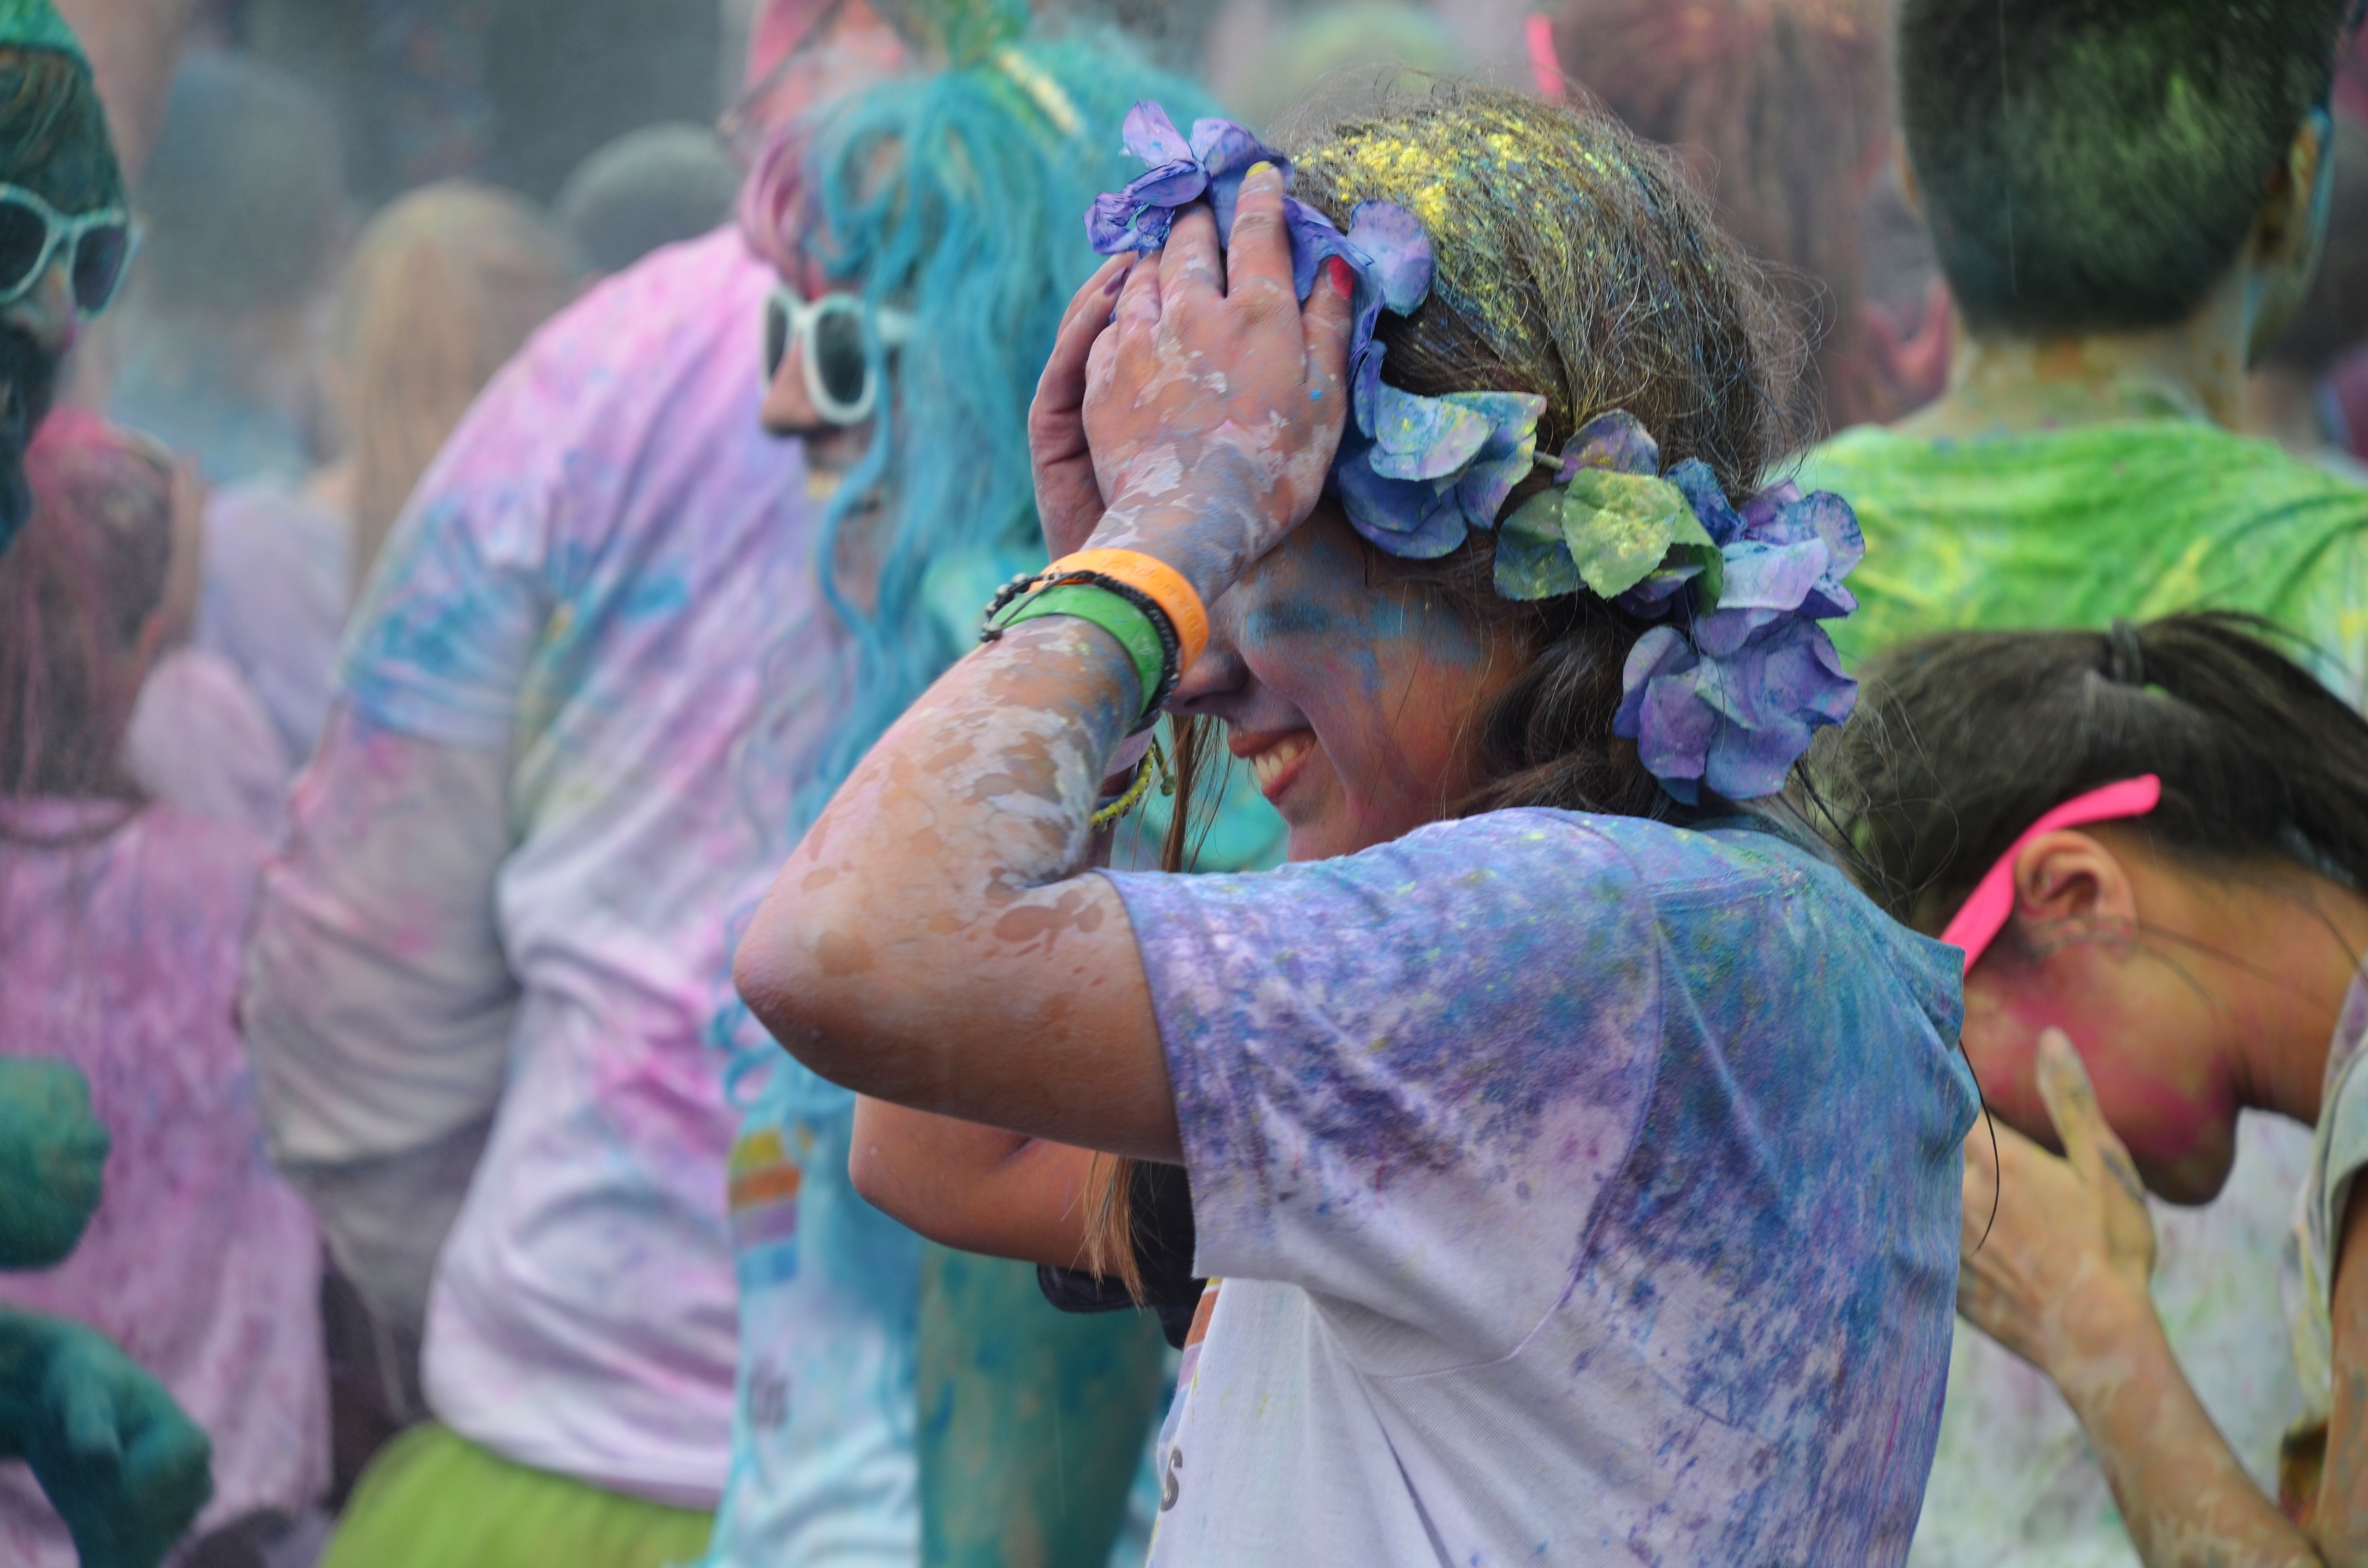
person, people, girl, woman, running, run, summer, female, celebration, young, carnival, color, colorful, festival, happy, party, funny, color run festivals